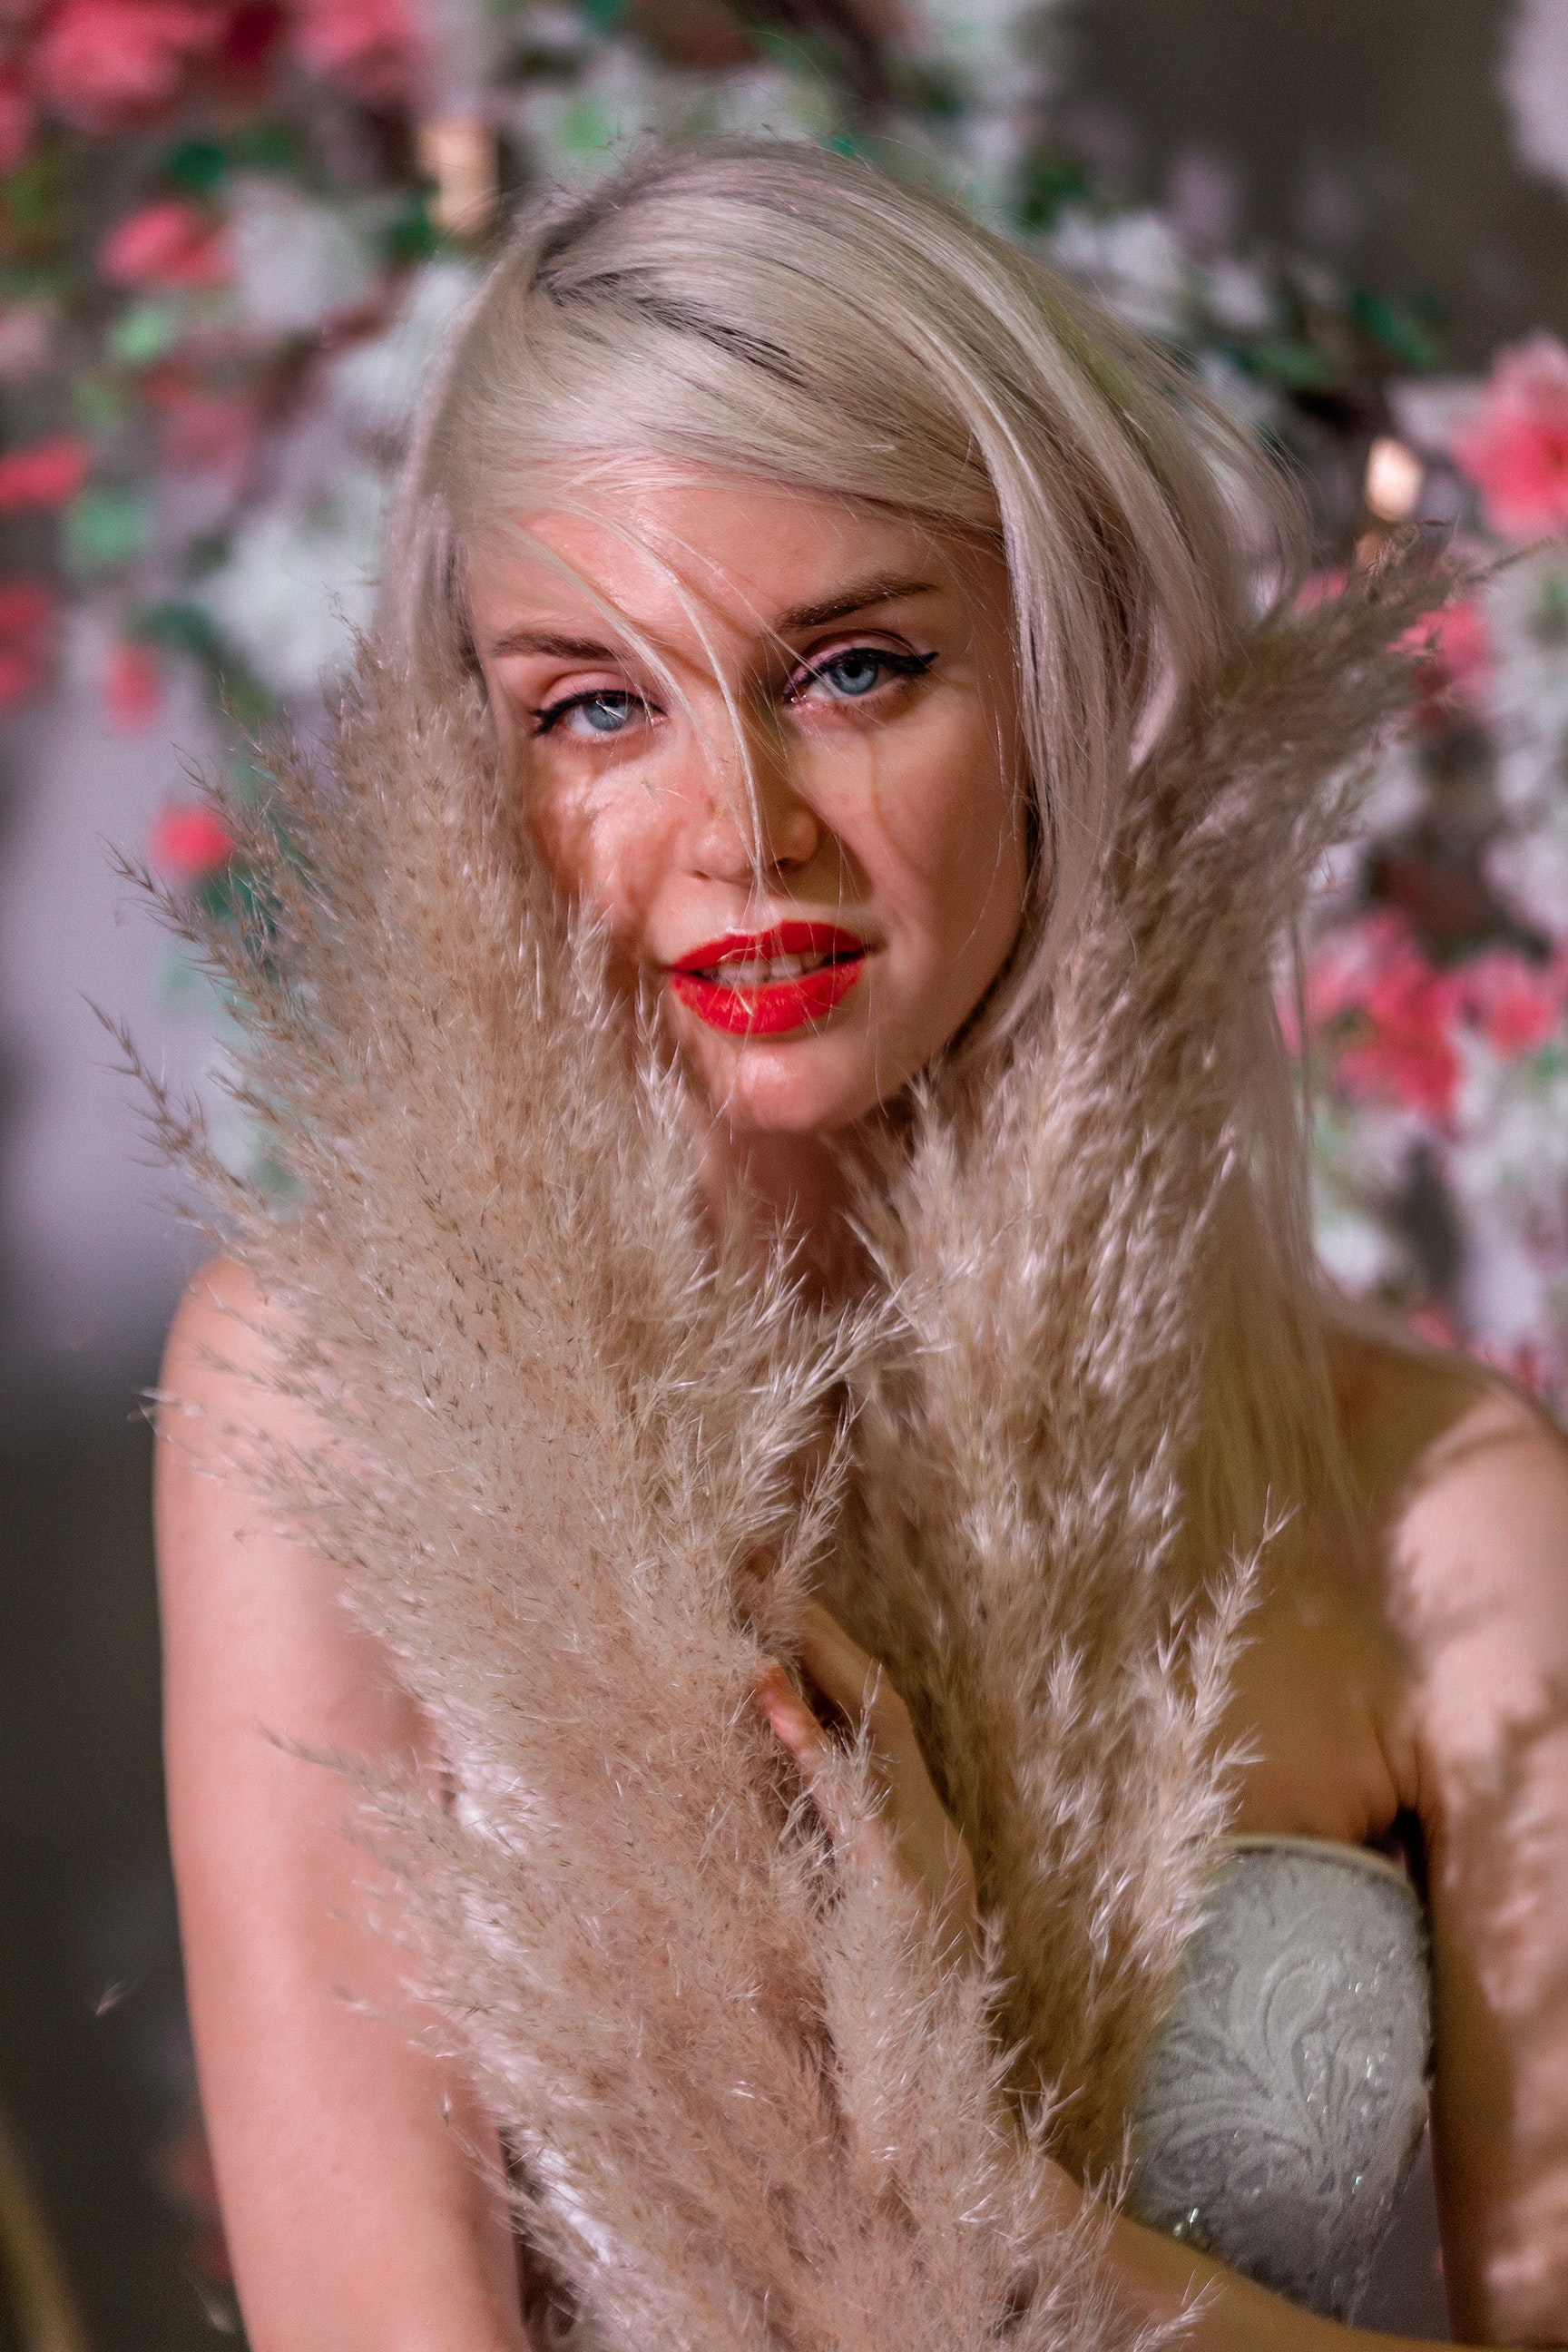
woman, skin, lip, hand, eyelash, lipstick, human body, eyewear, beard, pink, People in nature, finger, happy, fawn, street fashion, wig, fashion design, tree, doll, long hair, event, toy, grass, fun, close up, jewellery, fur, fictional character, brown hair, fashion accessory, headpiece, costume, hair coloring, winter, freezing, flesh, portrait photography, haute couture, facial hair, photo shoot, cosplay, fashion model